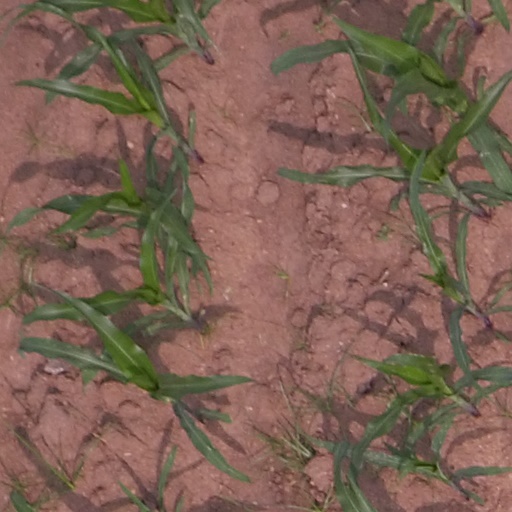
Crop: maize; corn